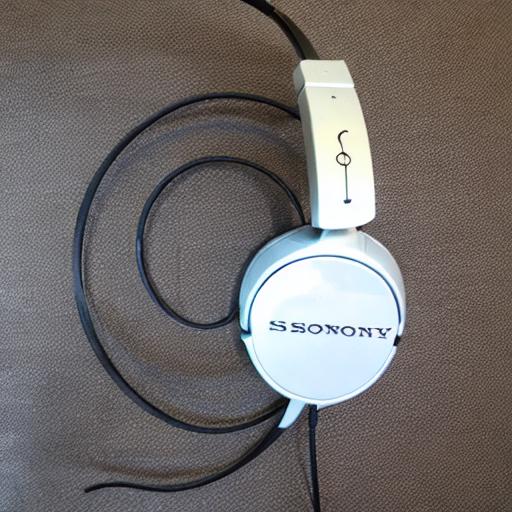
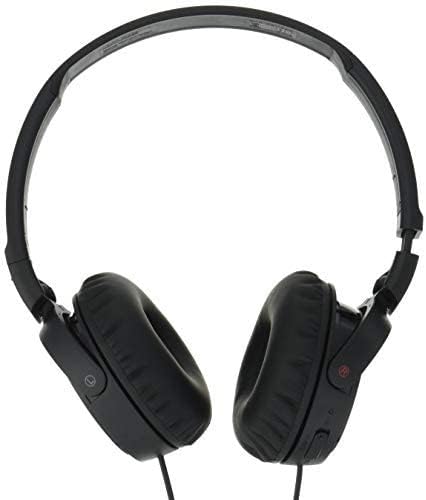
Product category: headphones
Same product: no